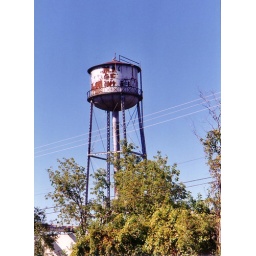
Old water tower in Jackson, Michigan